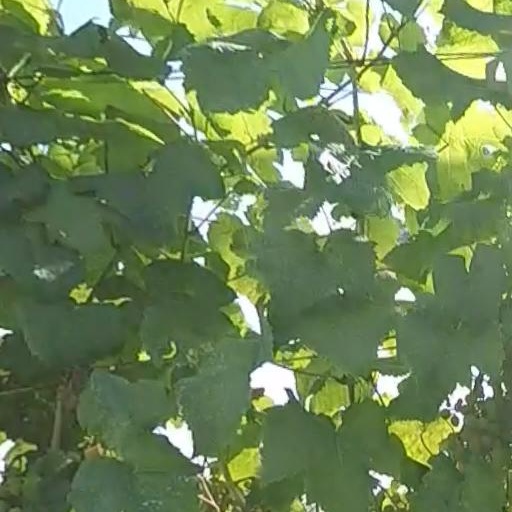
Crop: grape